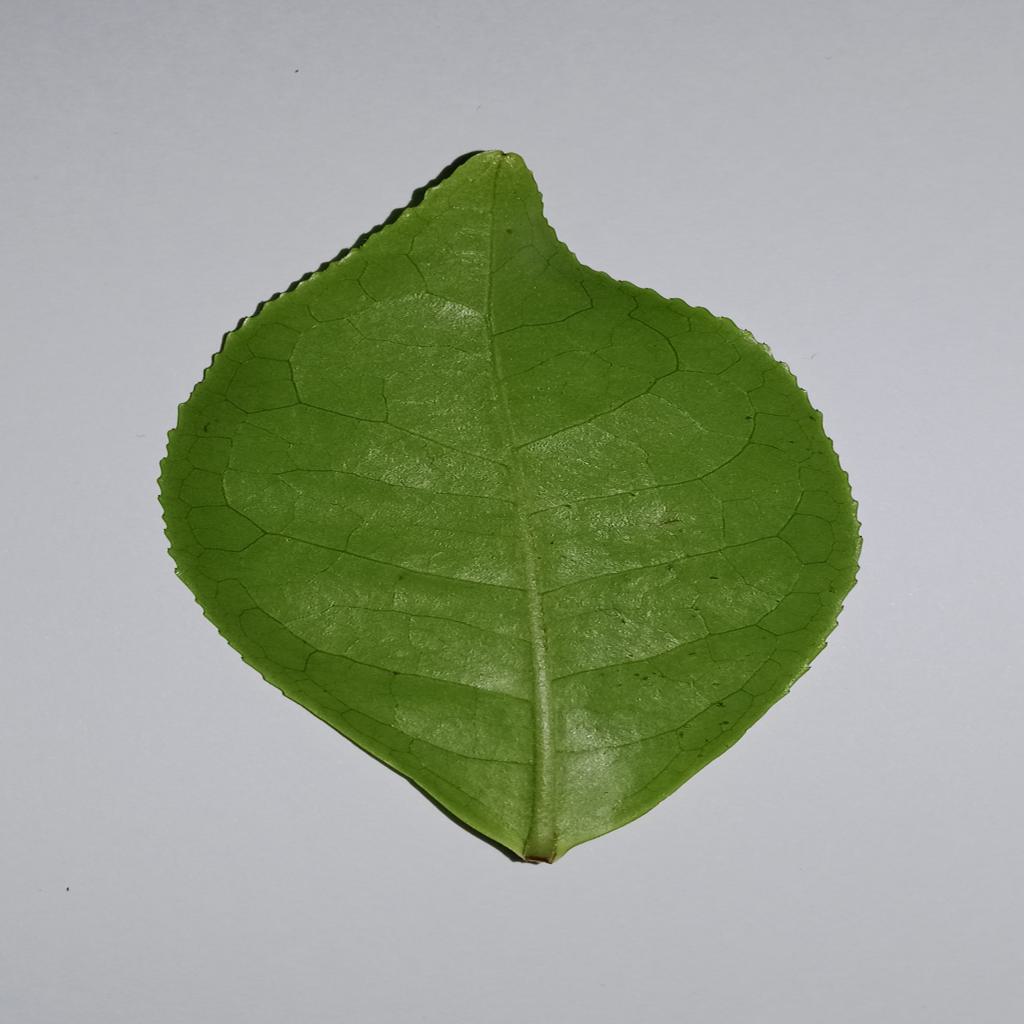
Label: Healthy